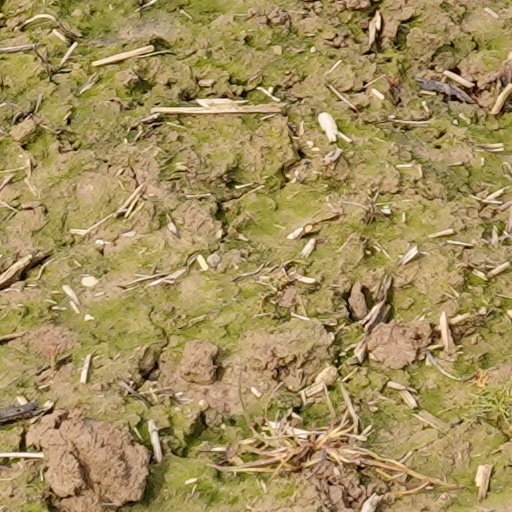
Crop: wheat